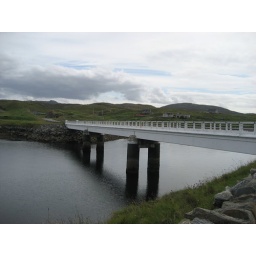
bridge over the atlantic ocean